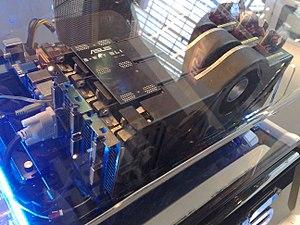
Scalable Link Interface est une marque déposée par Nvidia pour une solution permettant de relier deux ou plusieurs cartes graphiques travaillant sur une même sortie.
Nvidia Corporation est une entreprise américaine spécialisée dans la conception de processeurs graphiques, de cartes graphiques et de puces graphiques pour PC et consoles de jeux. Son siège est à Santa Clara en Californie aux États-Unis.